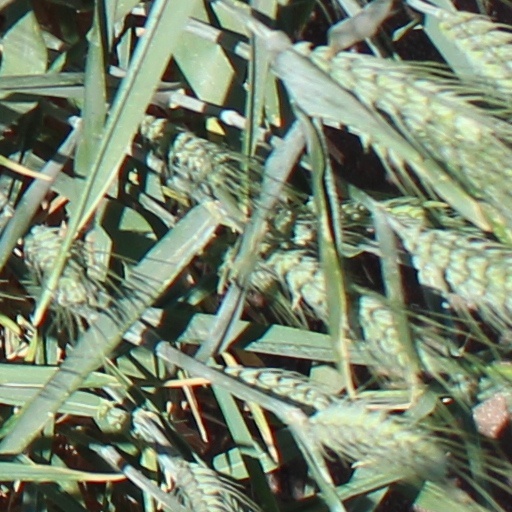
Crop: wheat